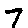
Label: 7